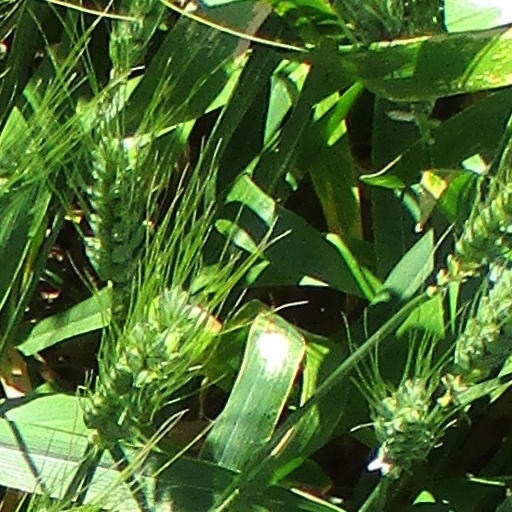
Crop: wheat